Flushing Bay

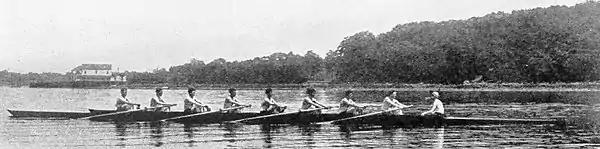

The New York City Department of Sanitation's North Shore Marine Transfer Station is located in College Point on the eastern shore of Flushing Bay. From 1954 to 2001, this site was used to transfer garbage from trucks to barges. A new transfer station at the site opened in 2015.